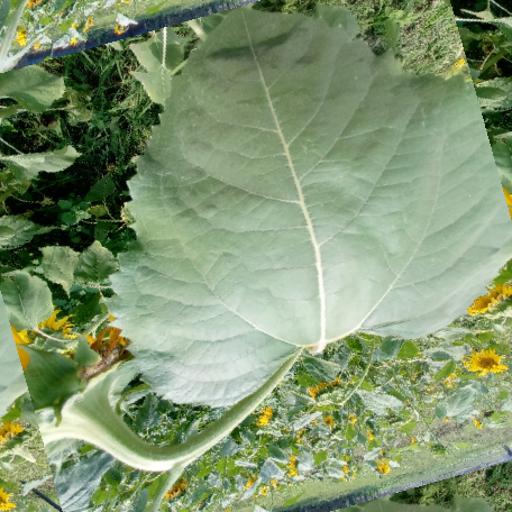
Label: Fresh_leaf